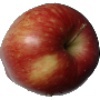
Label: Apple Red 1